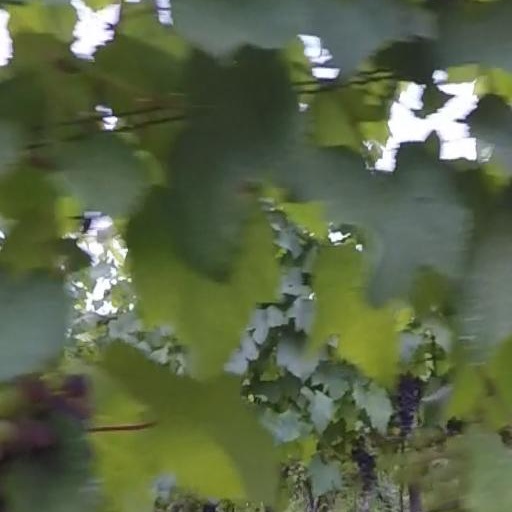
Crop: grape